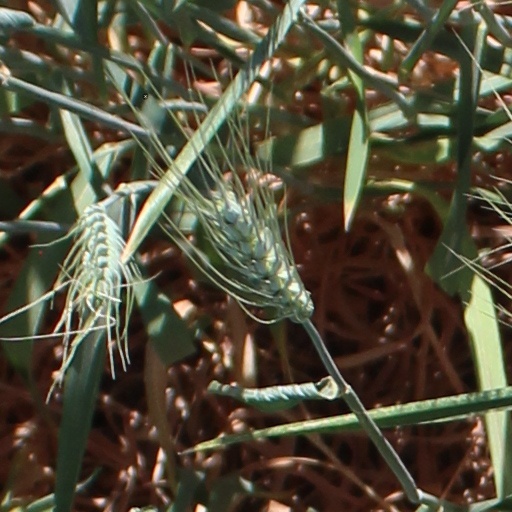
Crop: wheat